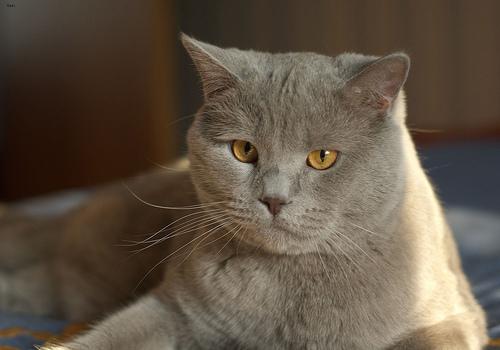
Breed: British Shorthair